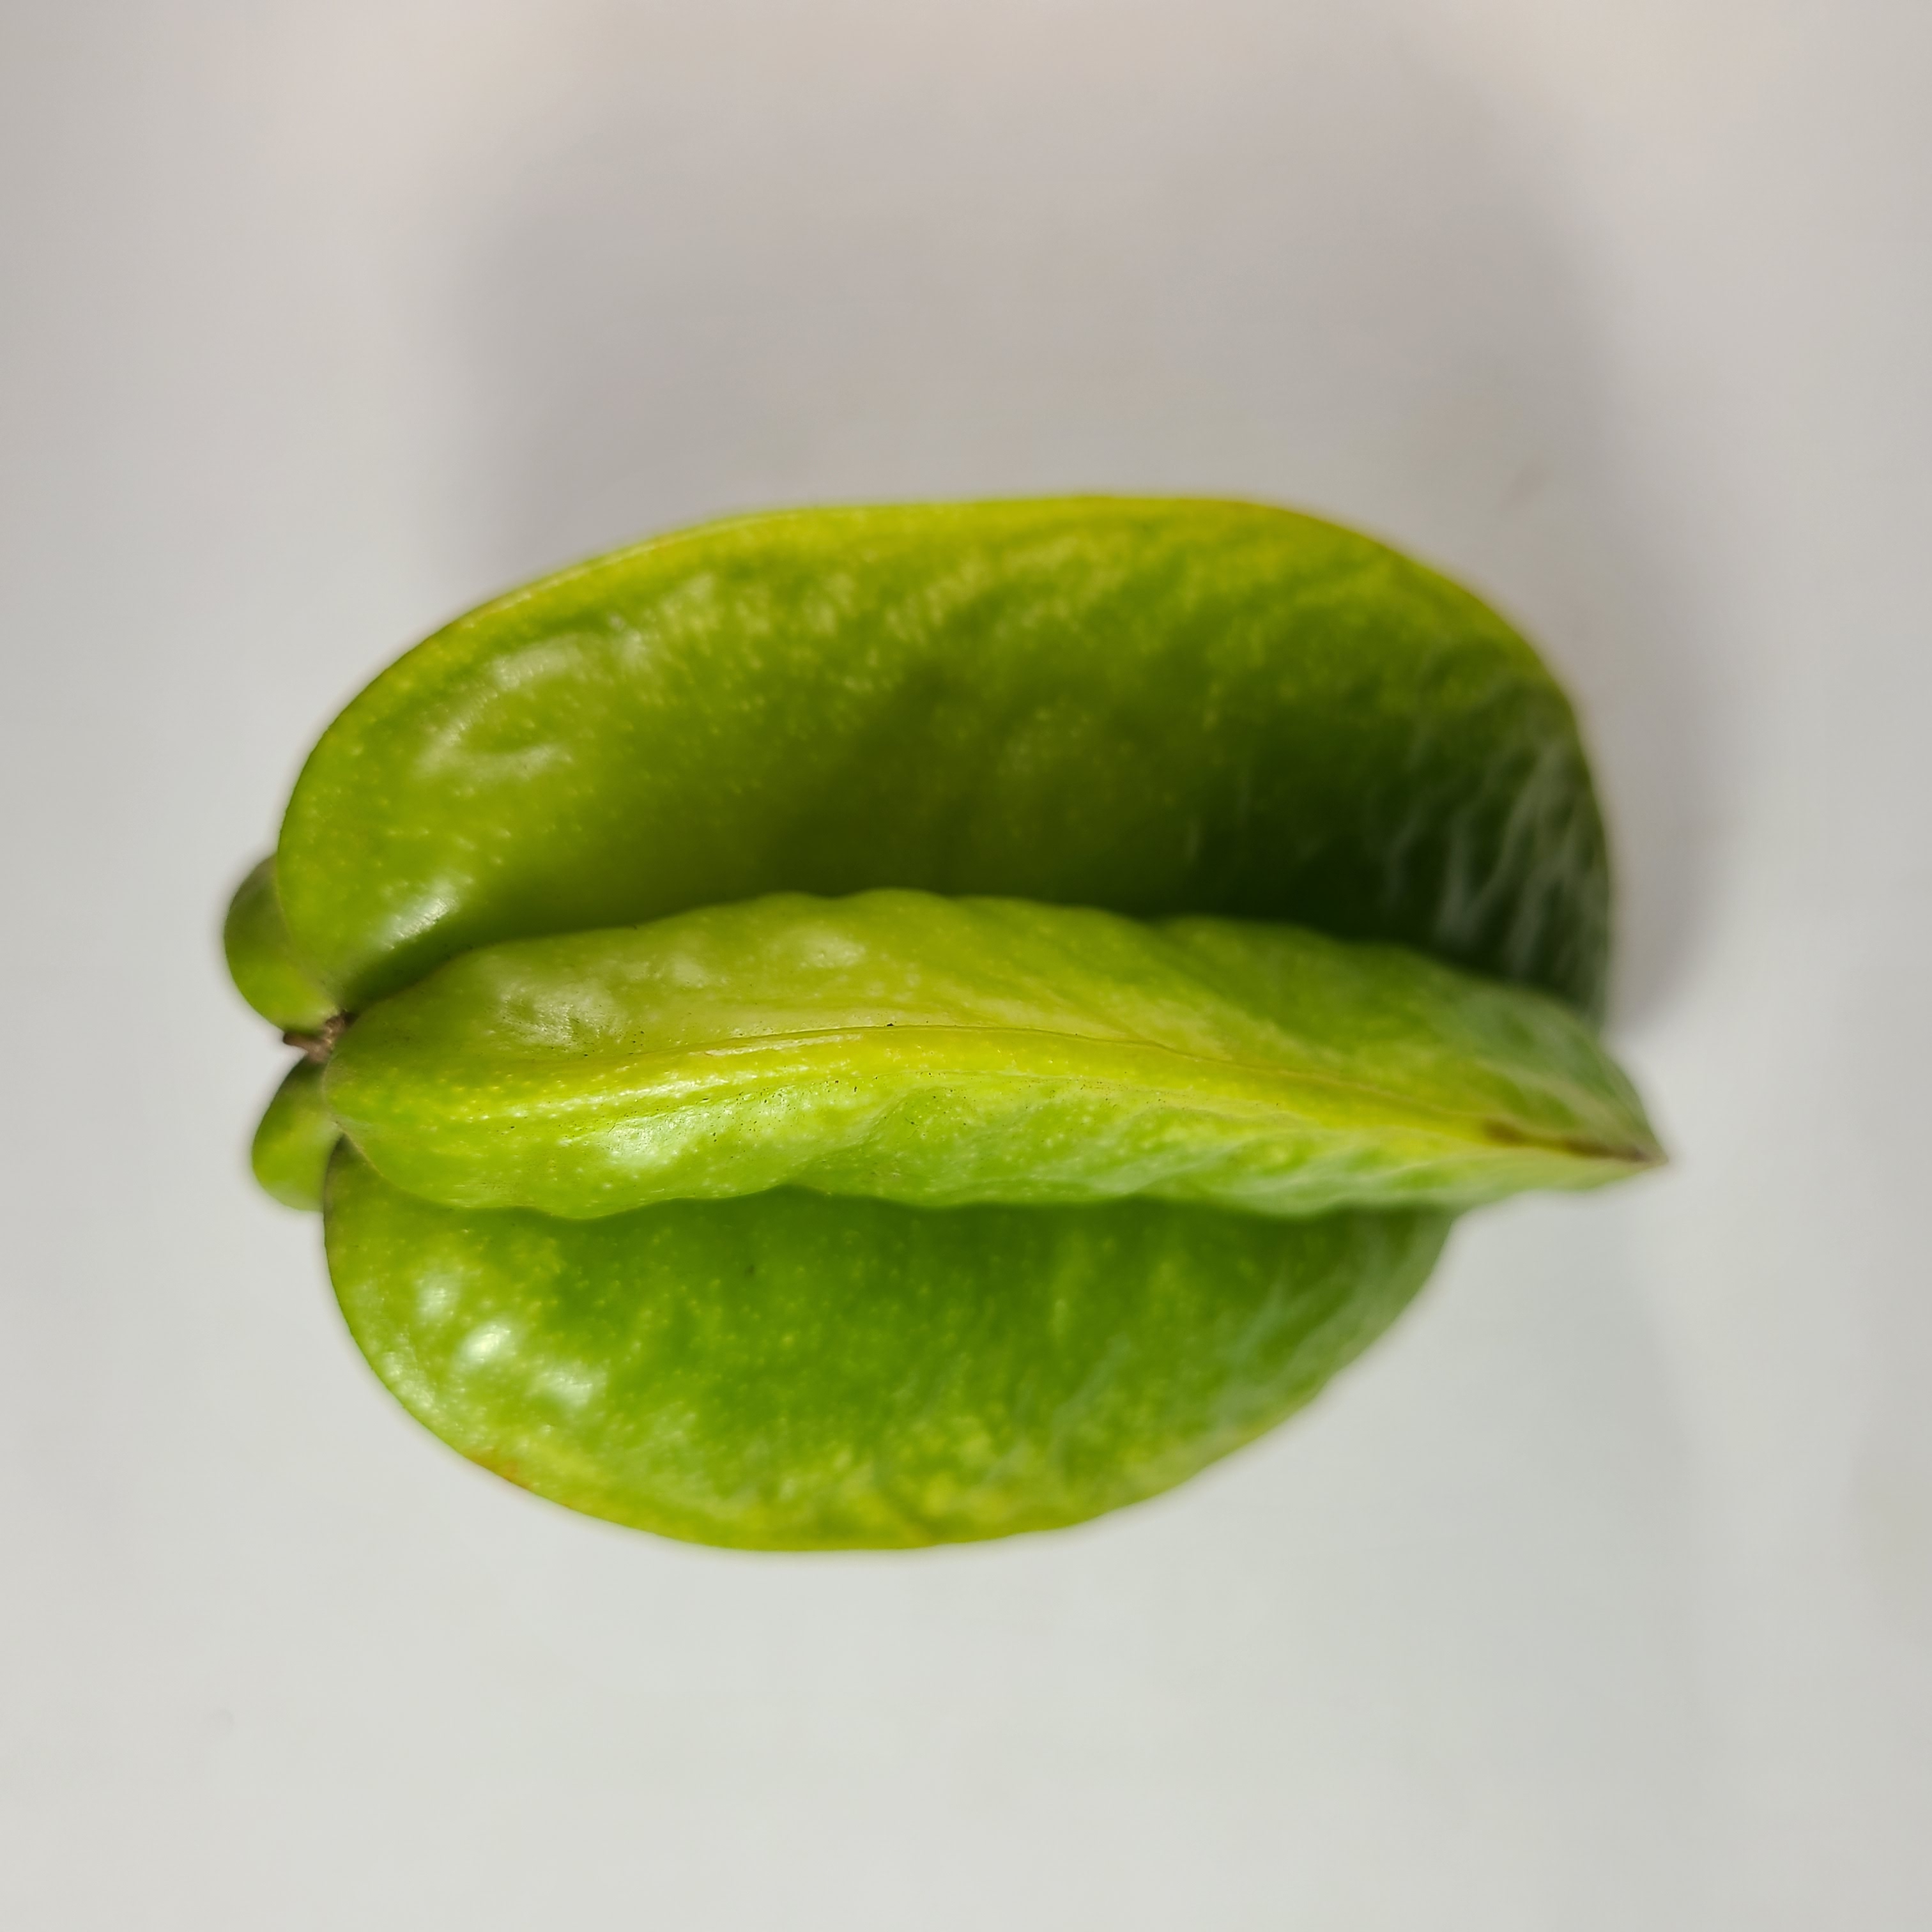
Label: Healthy Fruits